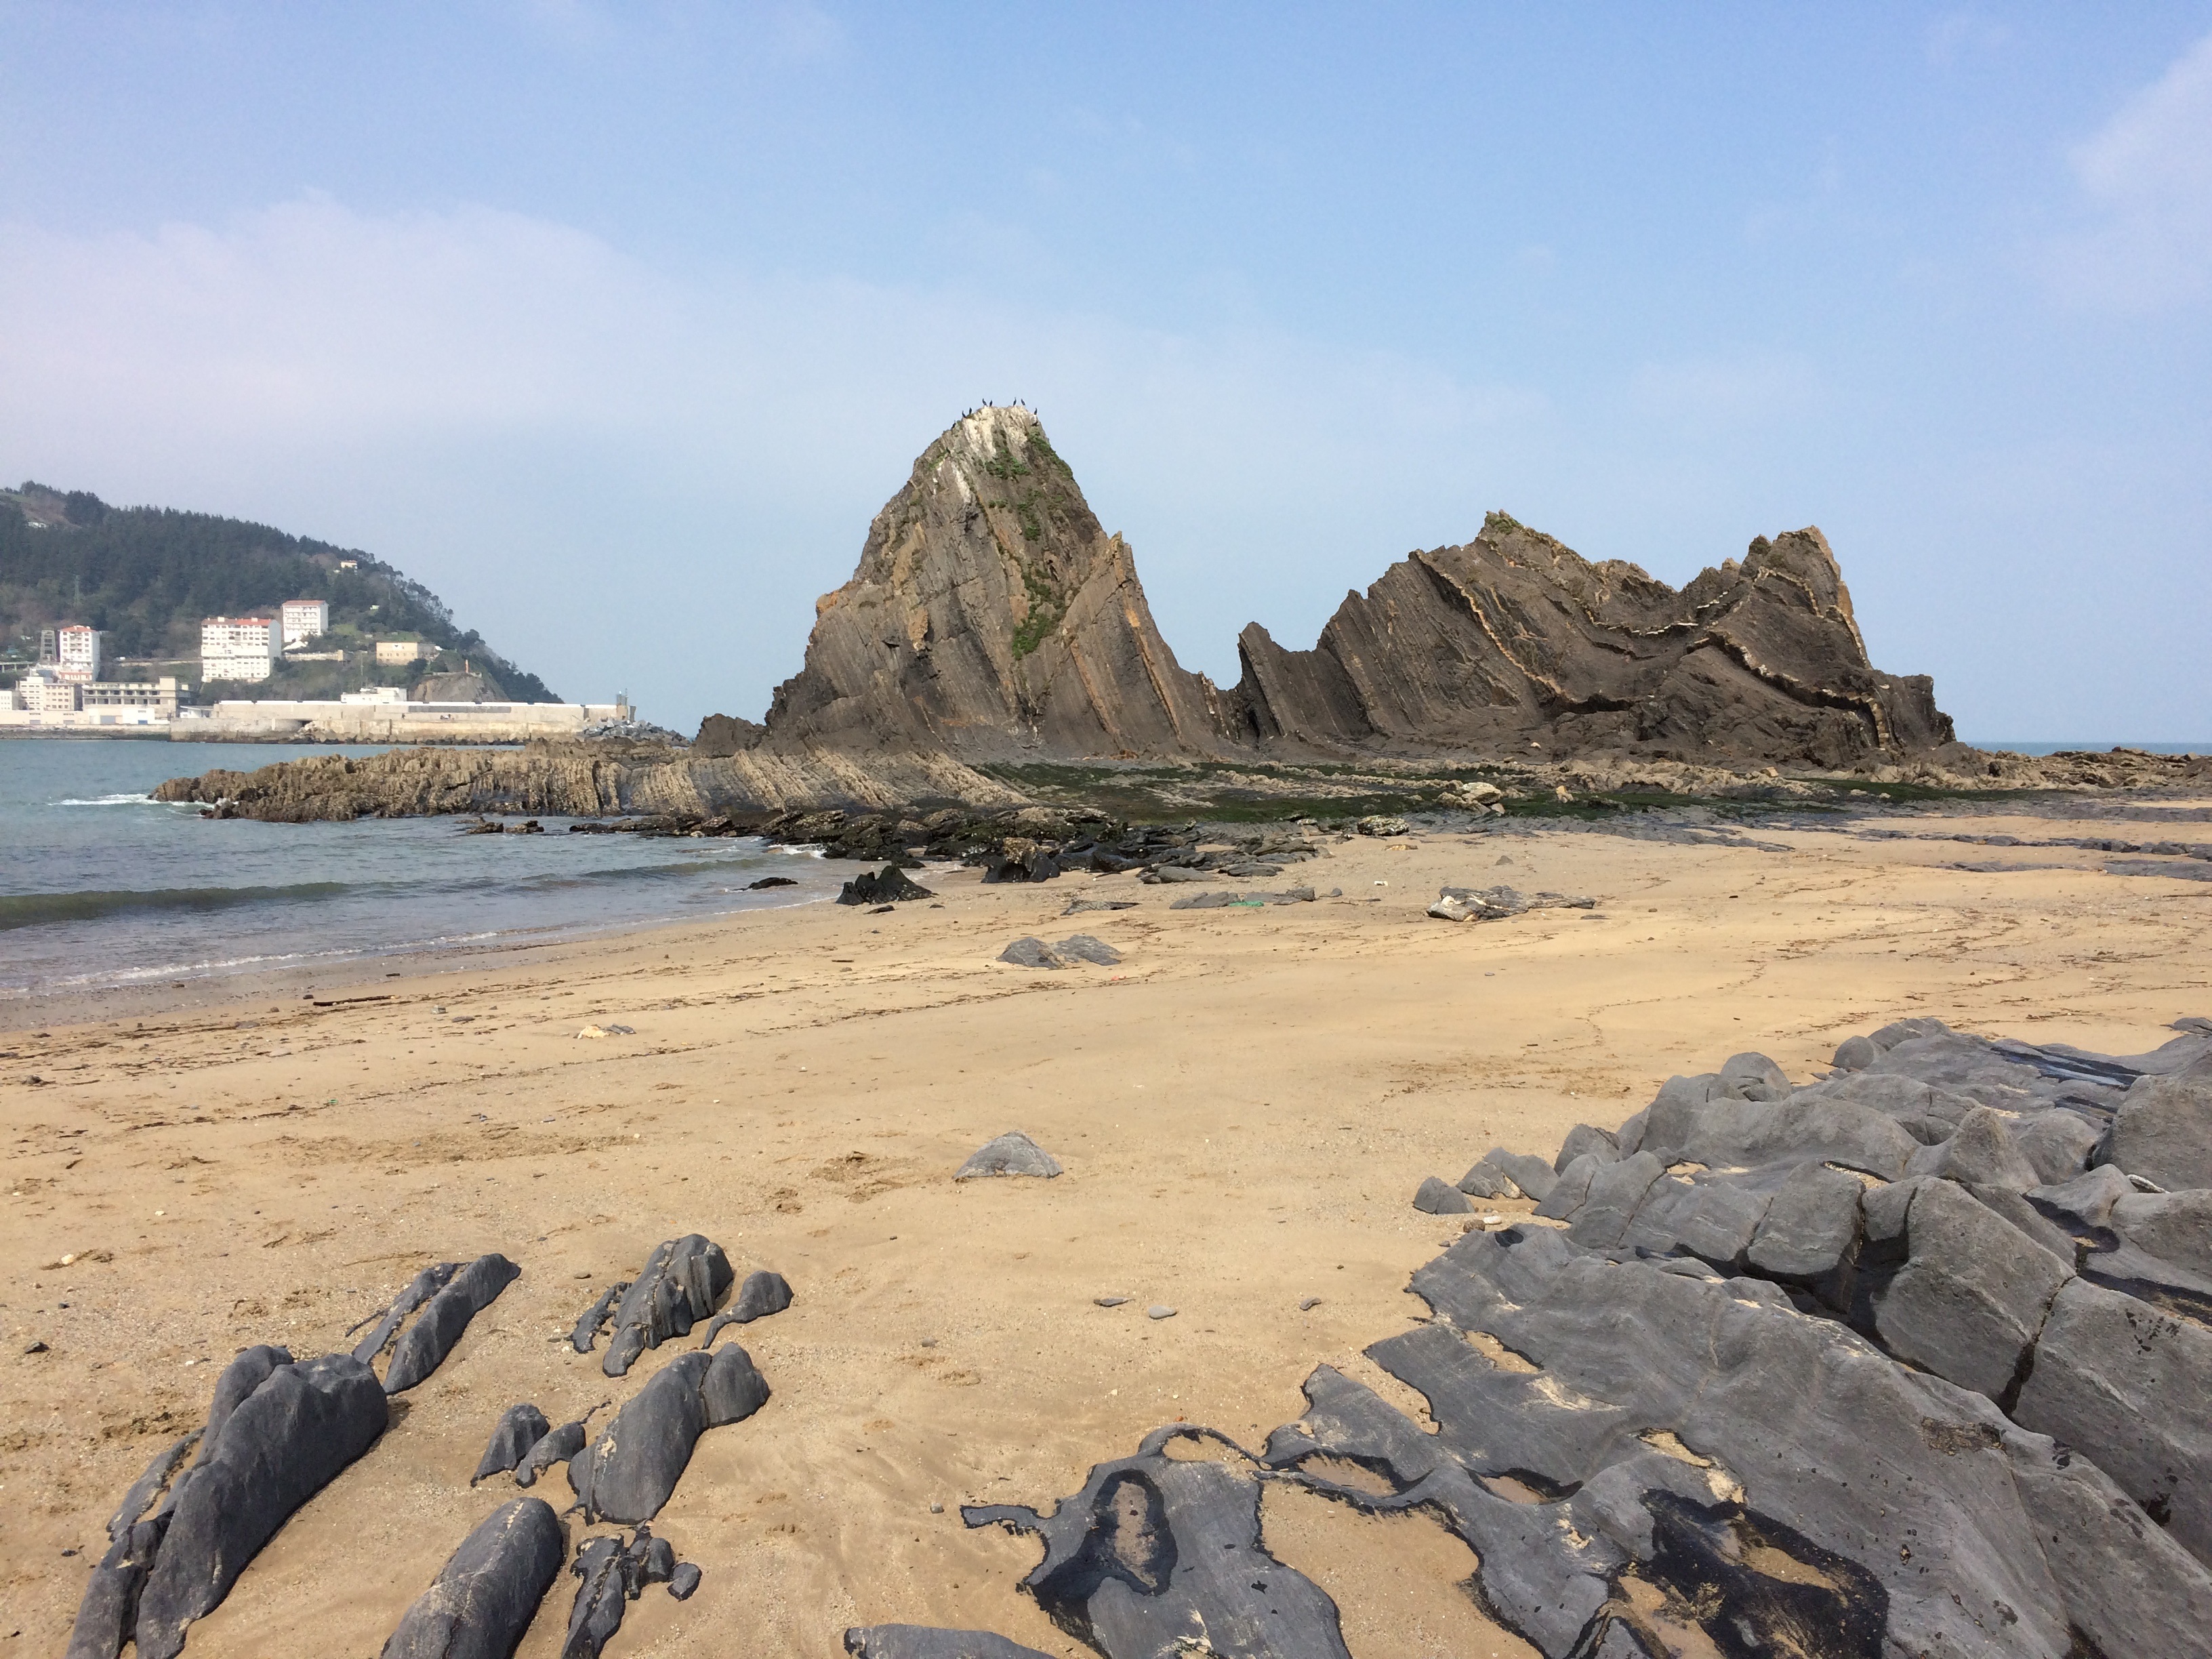
beach, landscape, sea, coast, water, sand, rock, sun, shore, summer, formation, cliff, bay, blue, terrain, material, geology, badlands, cape, wadi, landform, sand dunes, natural environment